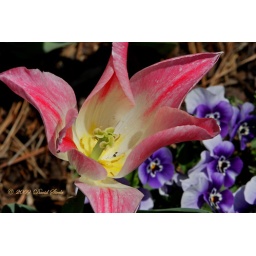
This wild looking pink tulip really stood out in a bed of purple pansies.